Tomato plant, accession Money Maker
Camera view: vertical (180 deg); turntable rotation: 60 degrees
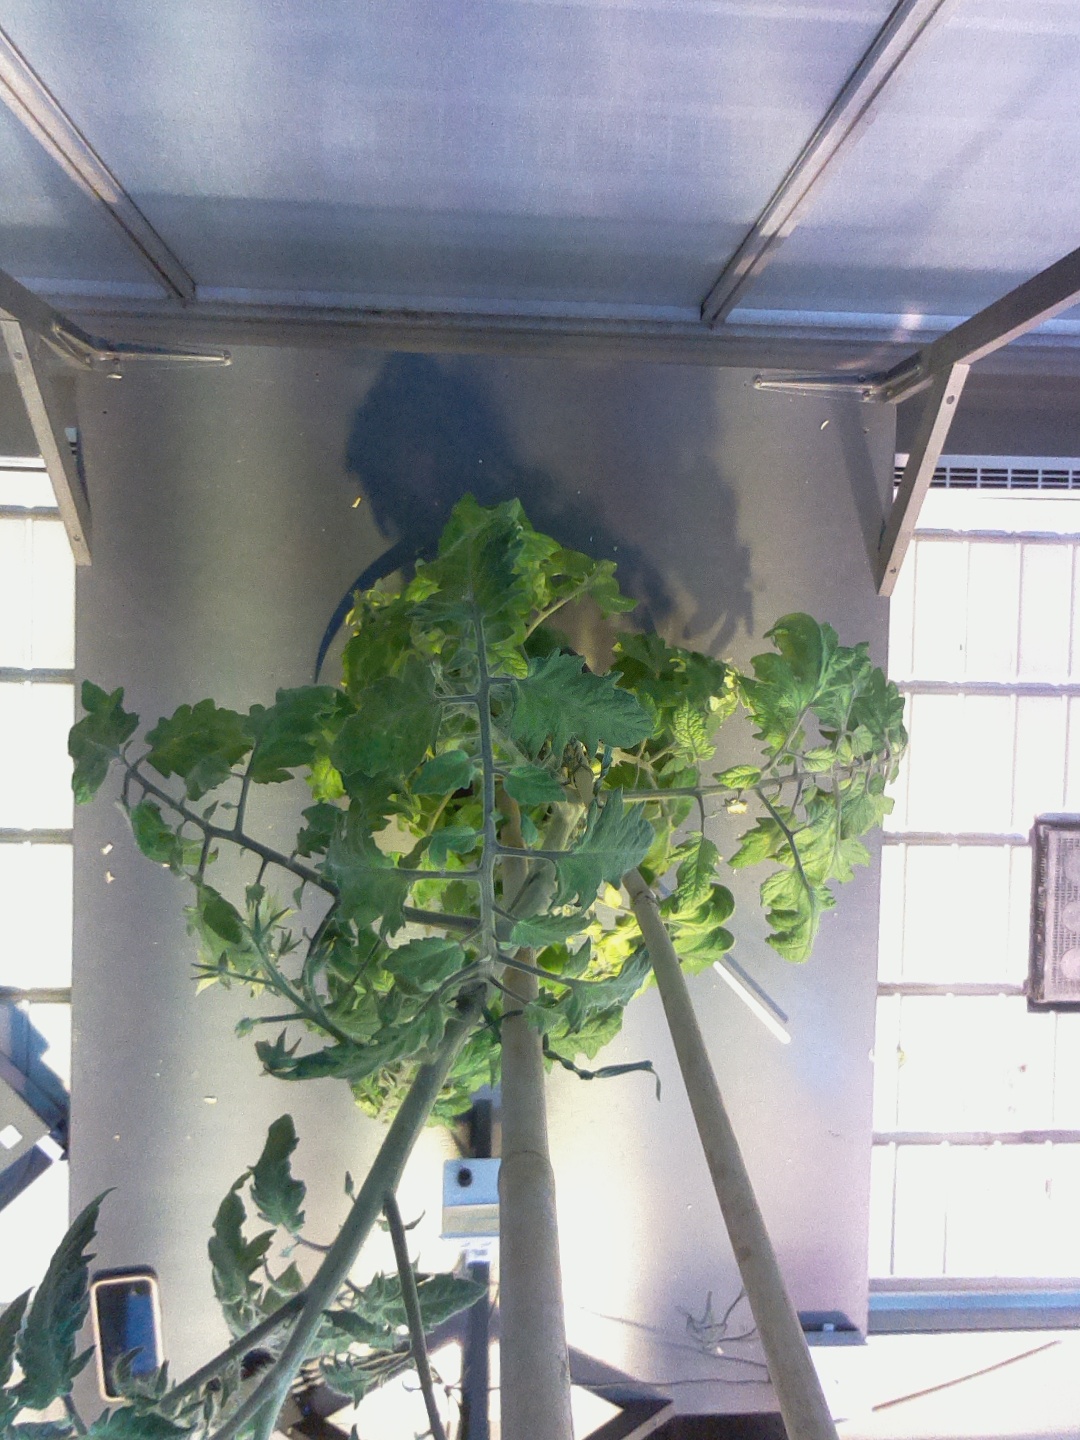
BBCH growth stage 71: 10%-20% of final fruit size